John Kaizan Neptune

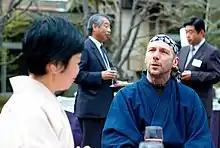

John Kaizan Neptune (born November 13, 1951, in Oakland, California, United States) is an American player and builder of the shakuhachi (Japanese bamboo flute). He is known particularly for his use of the instrument in non-traditional contexts, such as jazz and cross-cultural music.